Honda MT50

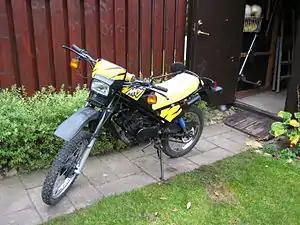
1997 Honda MT50

The Honda MT50 is an off-road styled moped, common in Scandinavia and the Netherlands but also sold in other countries including the United Kingdom and United States, that is more commonly known as the Honda MT5. Some countries had restricted versions designed to be ridden by learners. Production for European markets was mainly carried out in Belgium, Spain, and Sweden. Its leading competitor was the Yamaha DT50MX. Production started 1979 and ended 2000.